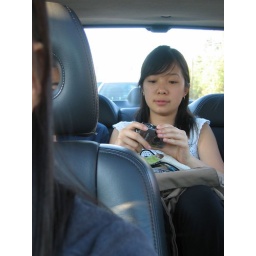
even in the middle seat she got car sick